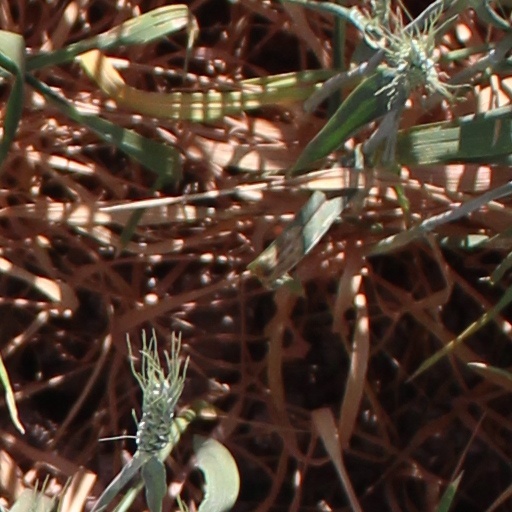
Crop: wheat